Proyeccion a Nuevas Promesas (2011)

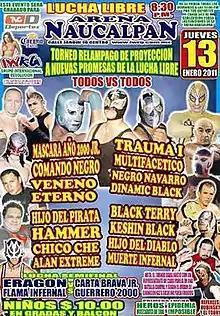
Official poster of the event depicting the 8 teams in the tournament

Proyeccion a Nuevas Promesas (2011), short for "Torneo Relampago de Proyeccion a Nuevas Promesas de la Lucha Libre" (Spanish for "Projecting a new promise lightning tournament") was the first annual "Proyeccion a Nuevas Promesas" professional wrestling event produced by the International Wrestling Revolution Group. It took place on January 13, 2011, at Arena Naucalpan in Naucalpan, State of Mexico. The focal point of the show was the "Torneo Relampago de Proyeccion a Nuevas Promesas de la Lucha Libre" tag team tournament where eight teams competed for the trophy. In 2012 the tournament was renamed "El Protector" but the tournament concept remained the same